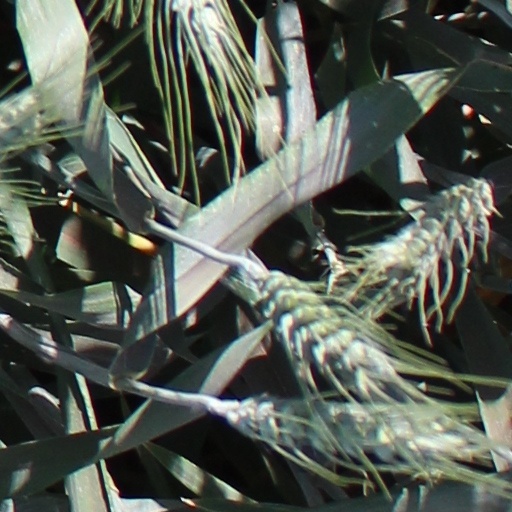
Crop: wheat